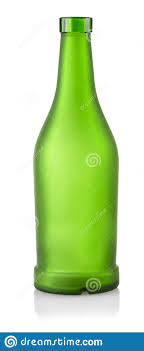
Label: glass